Manzanilla olive

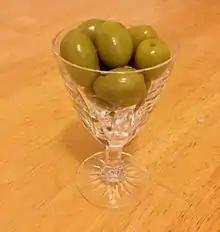

Manzanilla olives ("man-zah-nee-ya") or Manzanillo, also Manzanilla de Sevilla (in Spain), originally from the area of Seville, Spain, are sometimes referred to as Spanish olives but along with Arbosana, Arbequina, Cacereña, Hojiblanca, Empeltre, and Gordal there are over two hundred varieties grown in Spain as well as other areas.